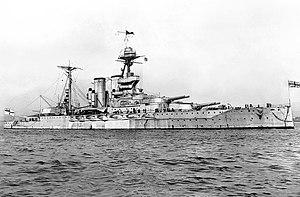
Le croiseur de bataille est un type de navire de guerre apparu au début du XXᵉ siècle. Ses caractéristiques sont semblables à celles du cuirassé pour le déplacement, le calibre de l'artillerie principale, l'effectif de l'équipage, le rayon d'action, mais sa vitesse est nettement supérieure, dépassant aussi celle des plus grands croiseurs de l'époque, grâce à des dimensions de coque et un appareil propulsif plus puissant. Ce poids supplémentaire est compensé, sur les navires de conception britannique, par un blindage plus léger, et cette moindre protection constitue la principale restriction à l'emploi de ce type de navire ainsi que le montrent les principaux combats auxquels ils participent pendant la Première Guerre mondiale.